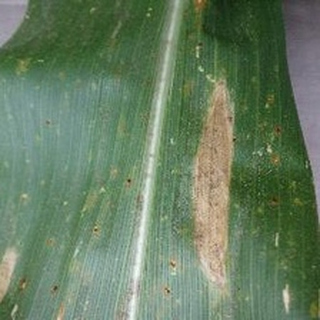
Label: corn_northern_leaf_blight